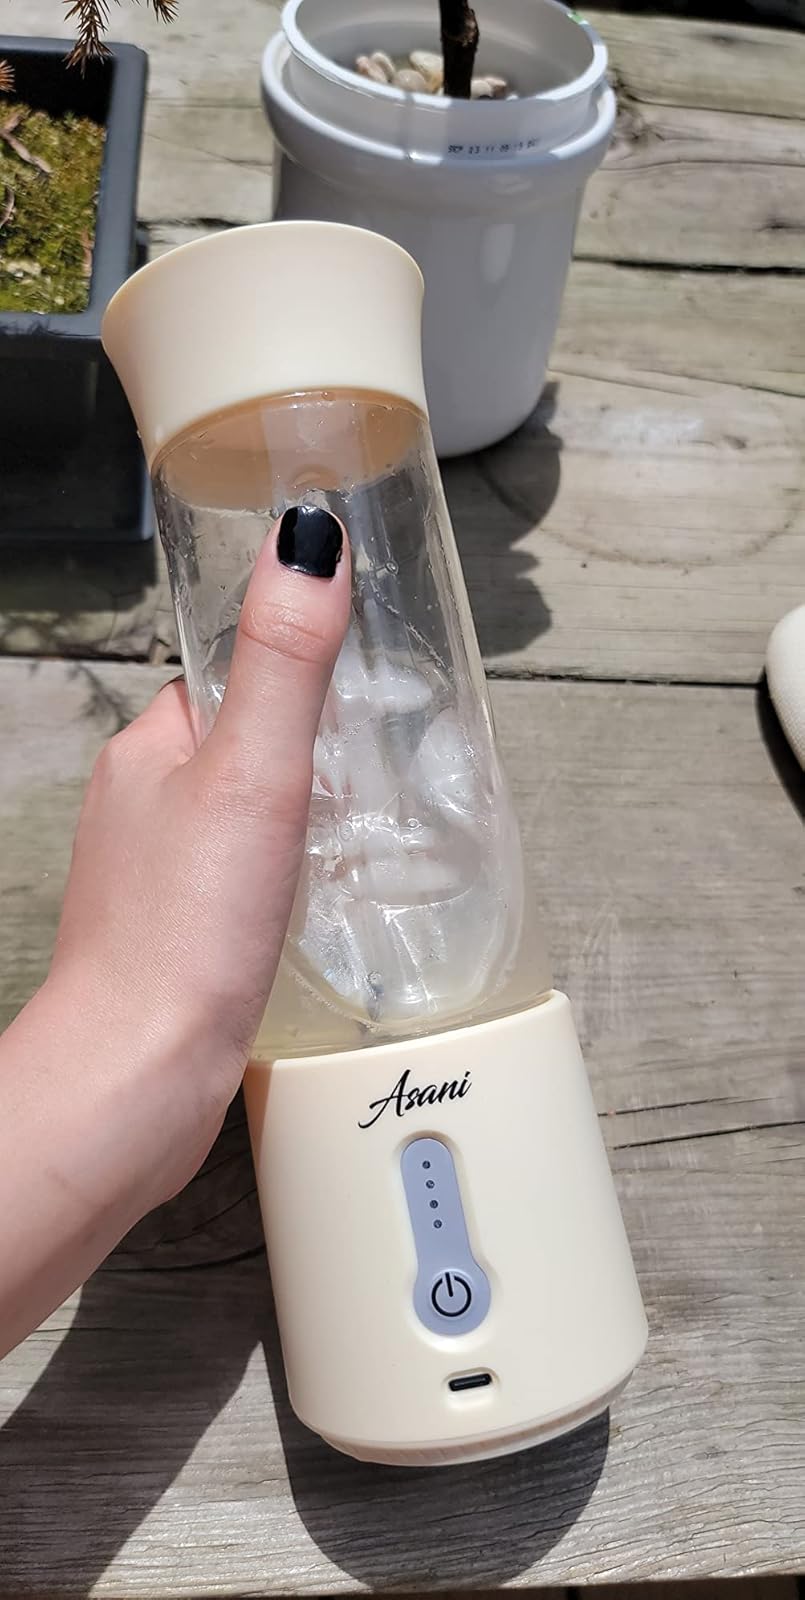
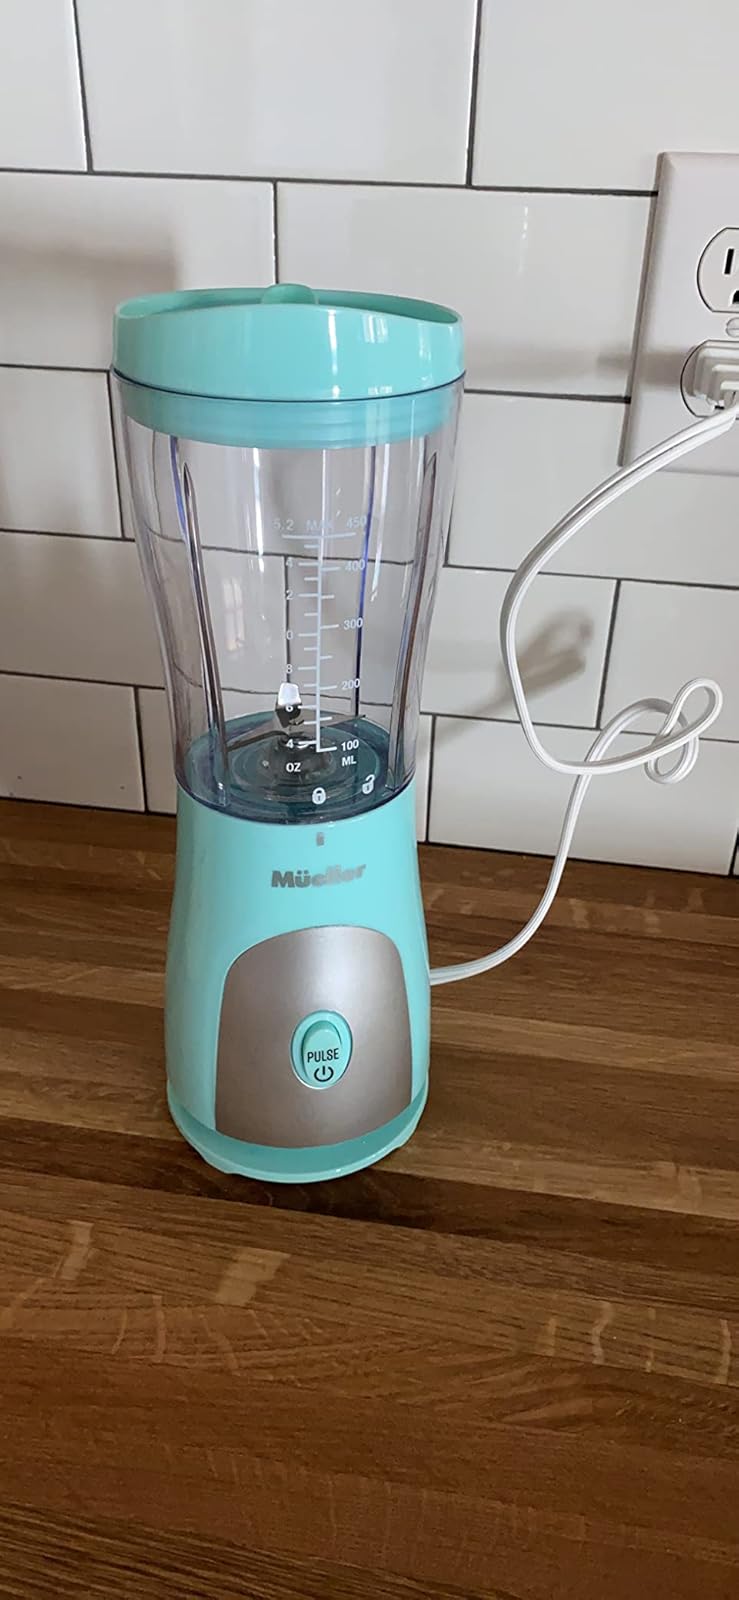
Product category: items_blender
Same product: no